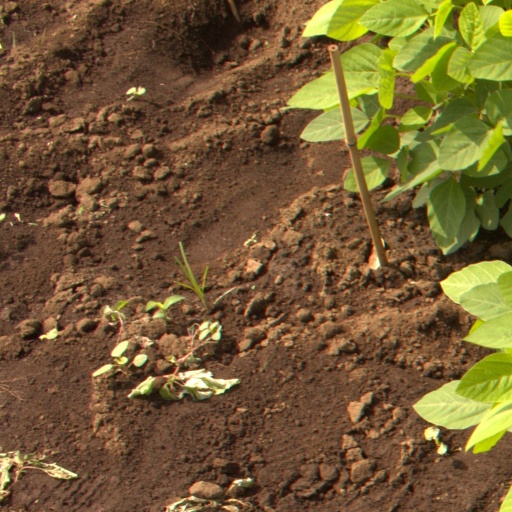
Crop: soybean